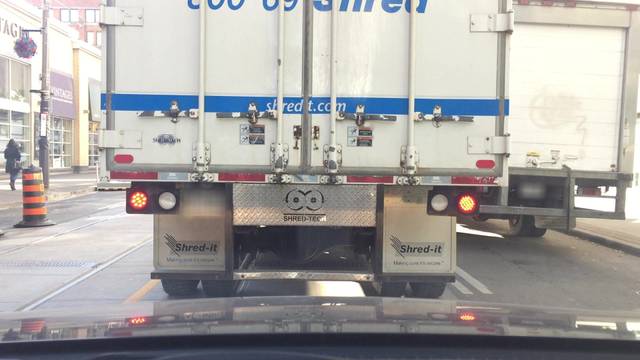
Region: Canada
Coordinates: 43.646, -79.394